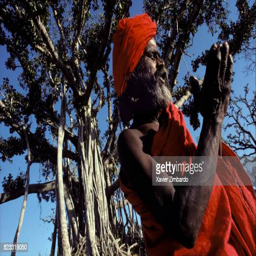
person clothed in red praying near a banyan tree